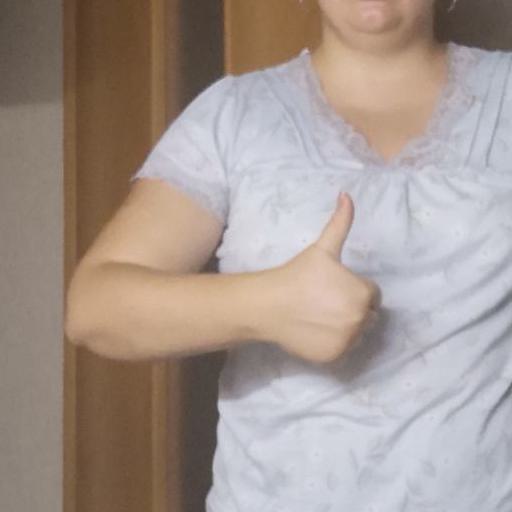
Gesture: like